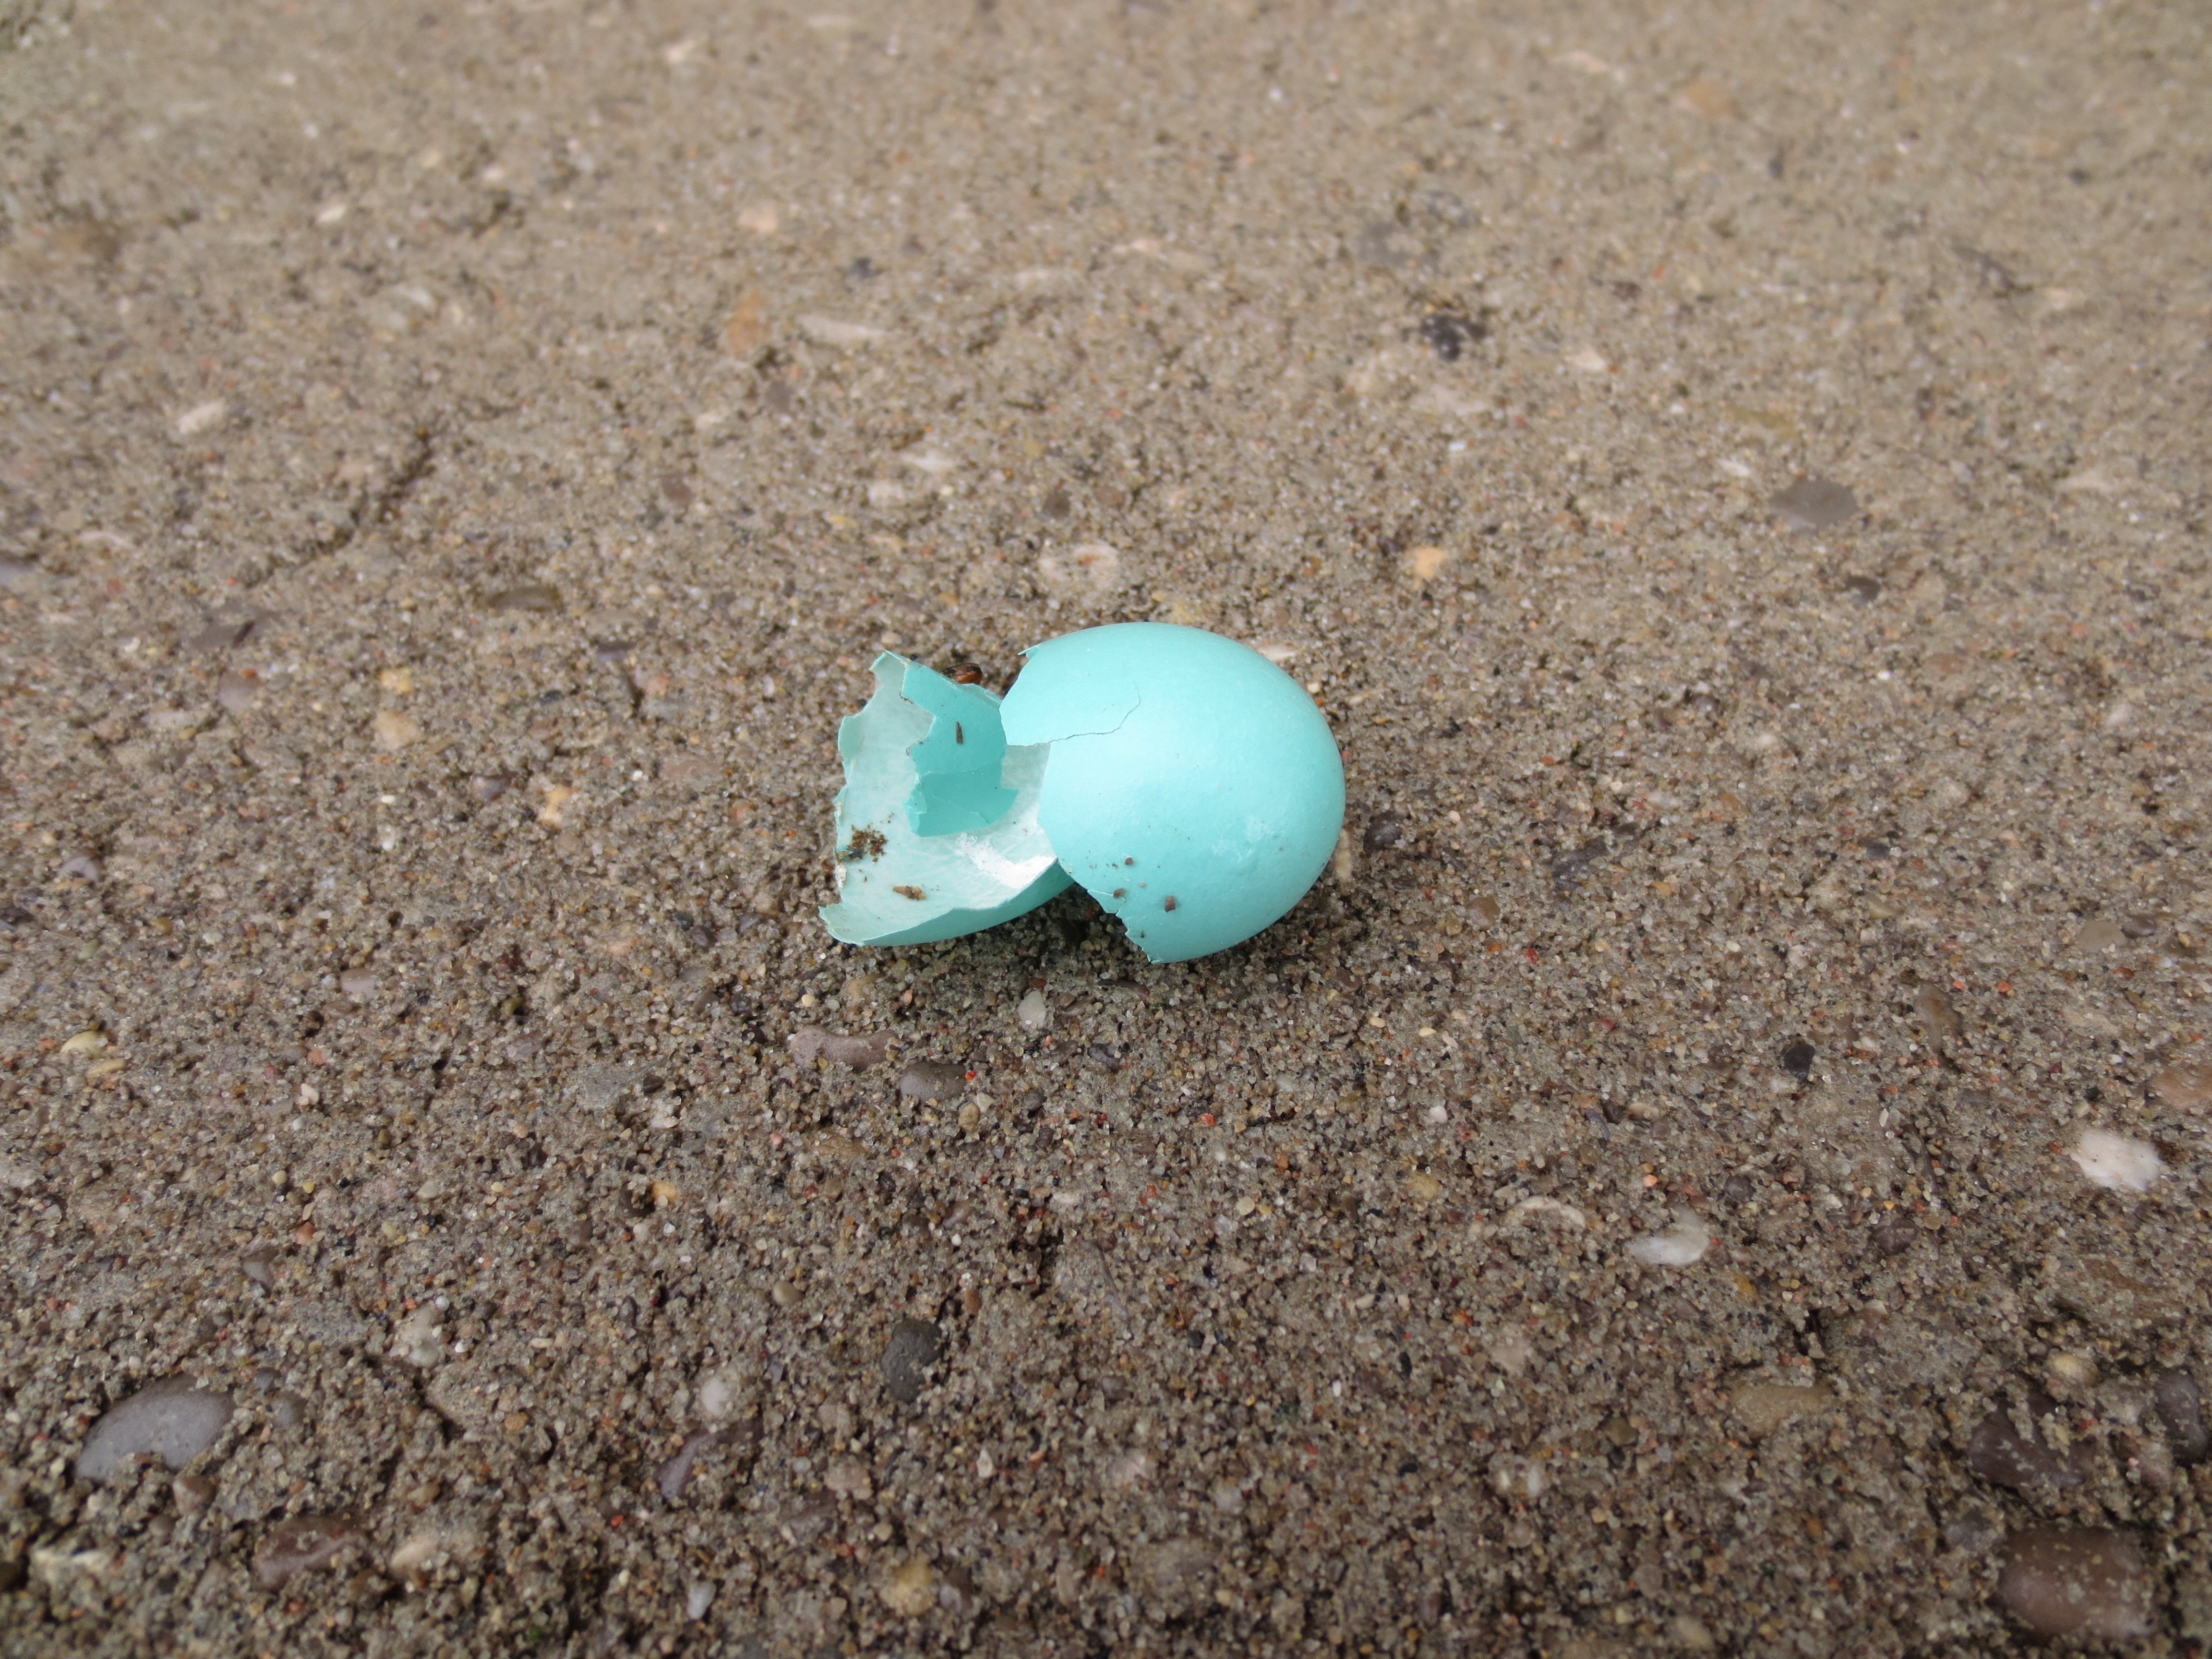
sand, soil, invertebrate, jewellery, macro photography, fashion accessory